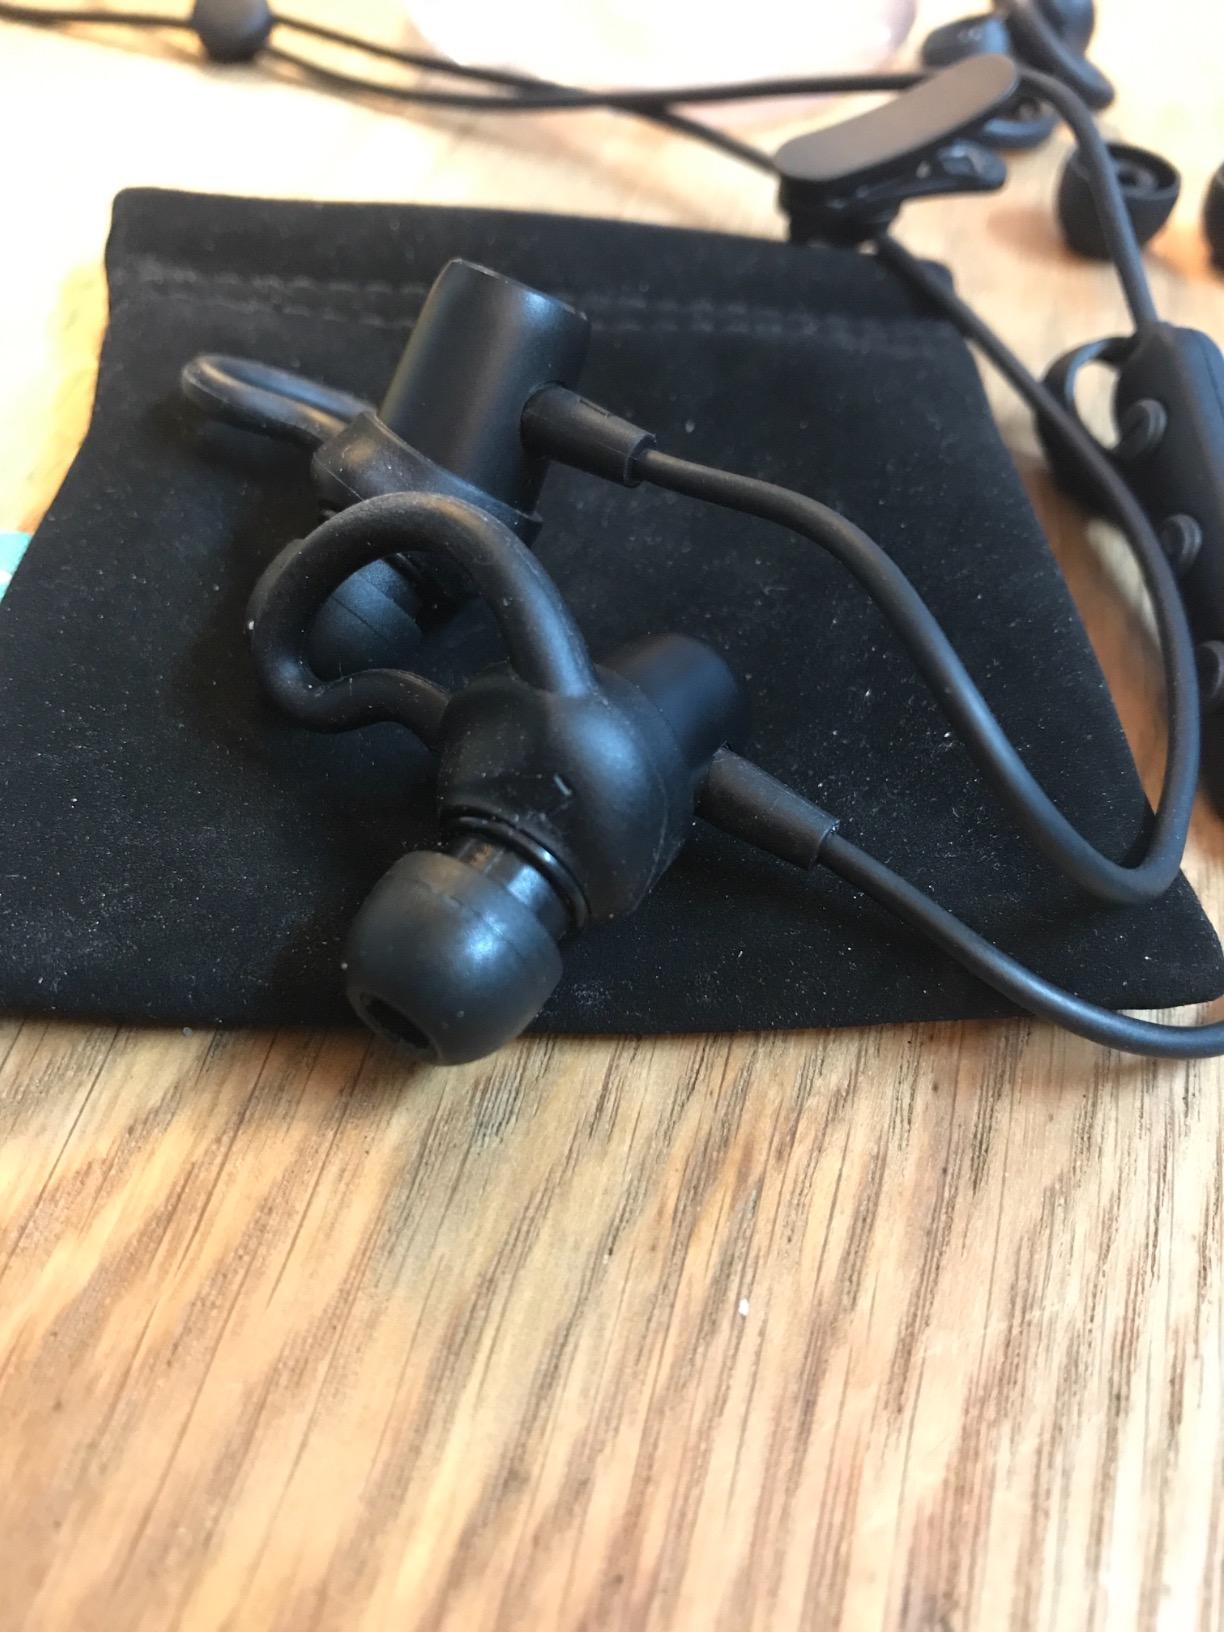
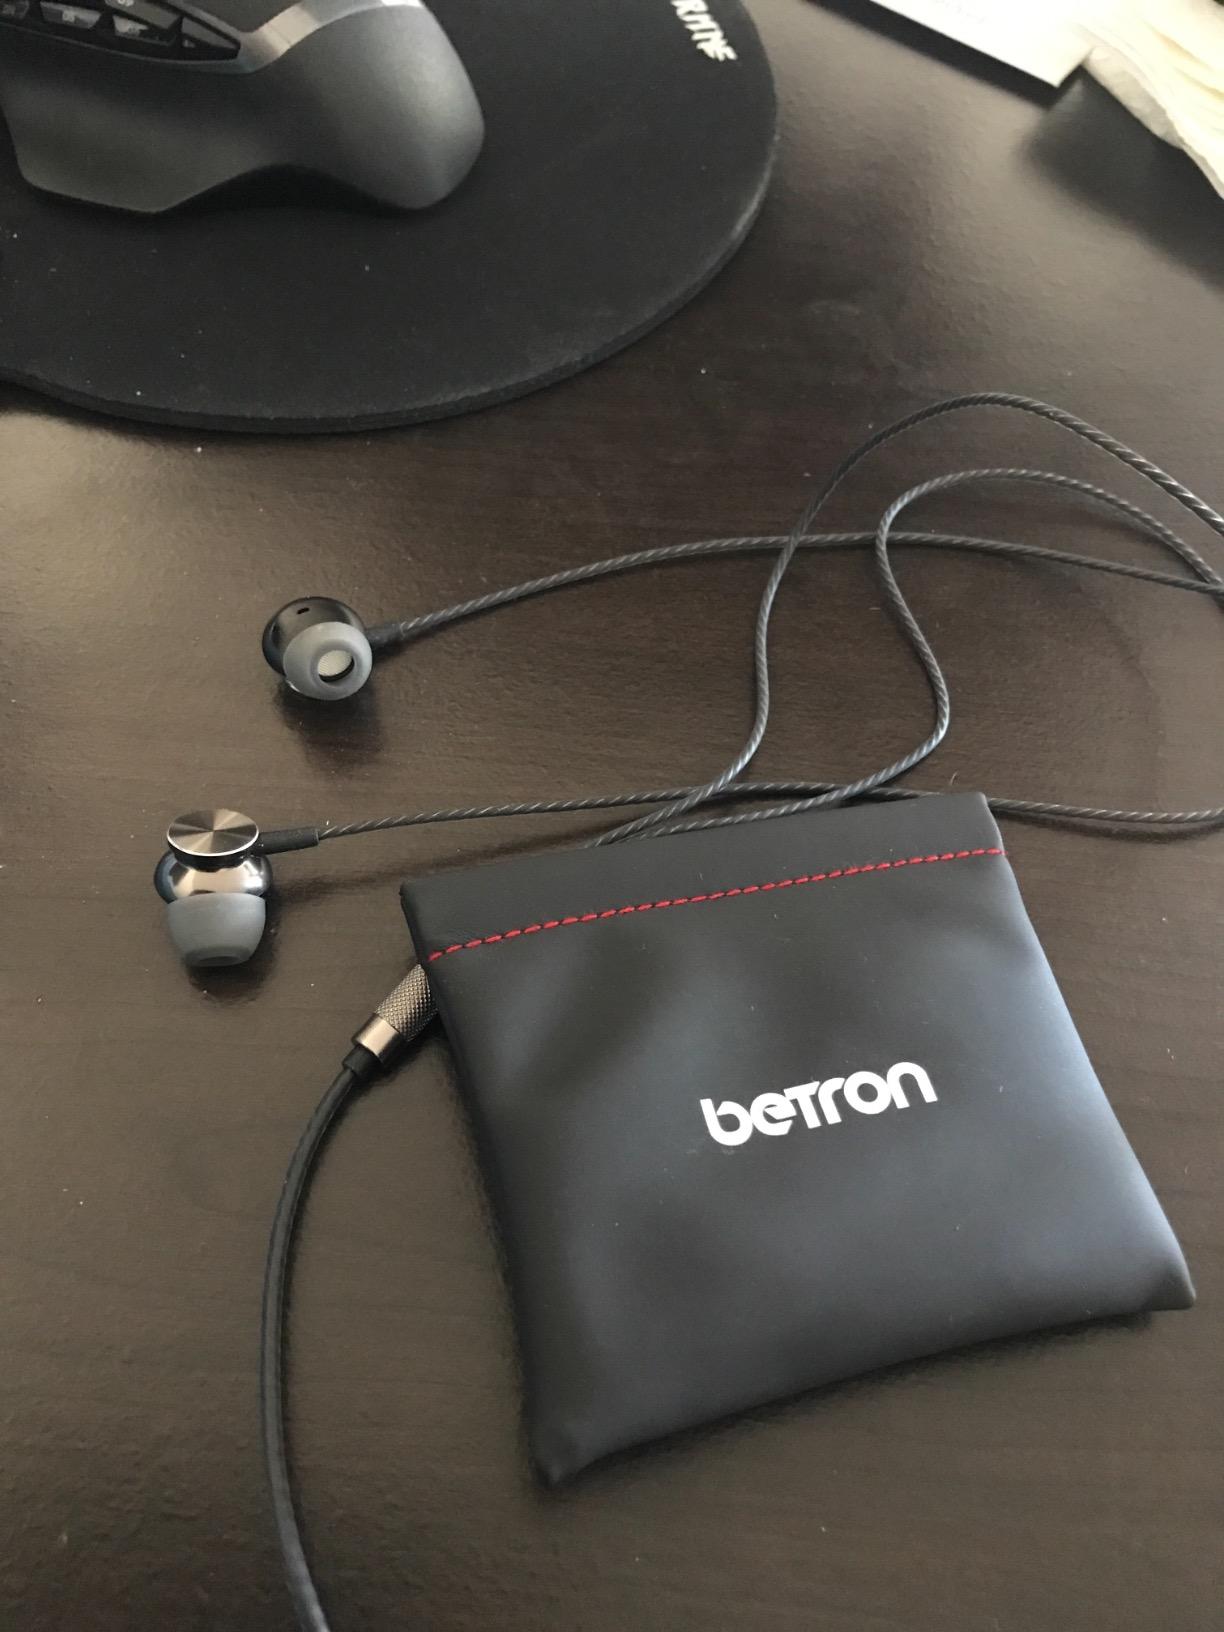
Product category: headphones
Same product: no